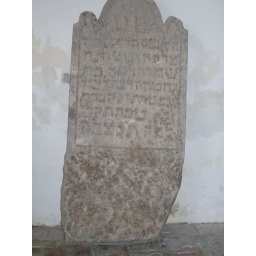
Schattmansdorf/Casta - Slovakia - ancient tombstone from Jewish cemetery within the Palffy castle walls